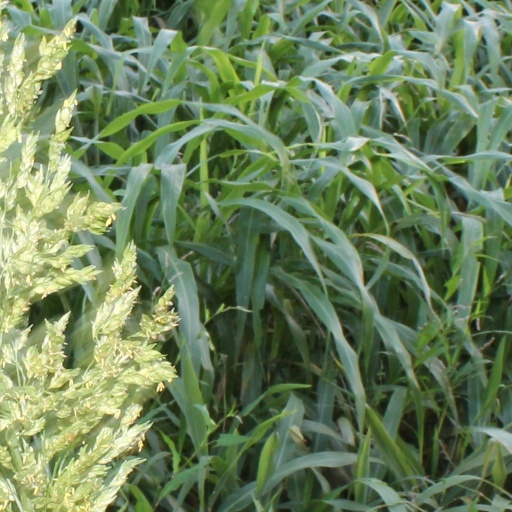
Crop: sorghum